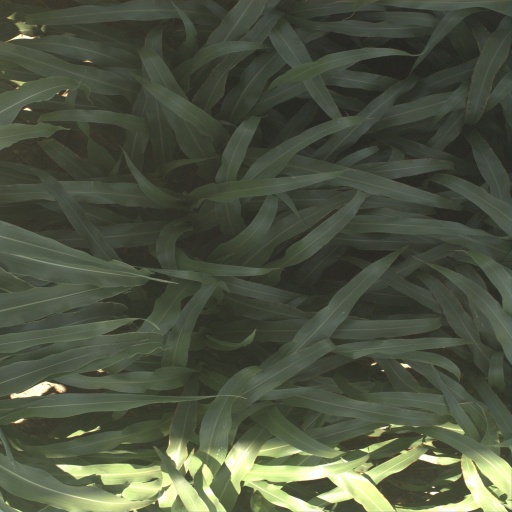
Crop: sorghum